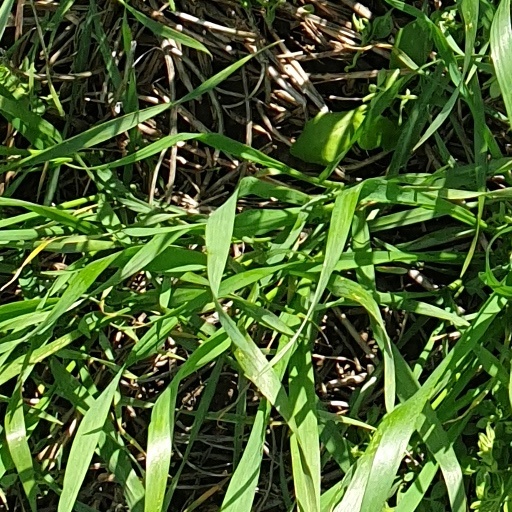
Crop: wheat